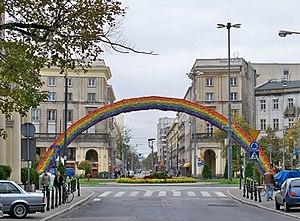
L'Arc-en-ciel est un monument situé Plac Zbawiciela, dans l'arrondissement de Śródmieście à Varsovie, inauguré le 8 juin 2012. C'est un symbole d'alliance, d'amour, de paix, d'espoir mais aussi d'émancipation des mouvements LGBT.